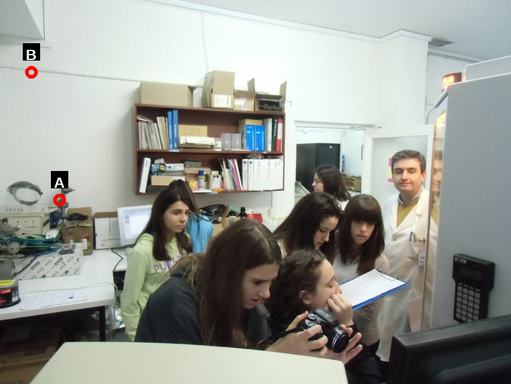
Question: Two points are circled on the image, labeled by A and B beside each circle. Which point is closer to the camera?
Select from the following choices.
(A) A is closer
(B) B is closer
Answer: B